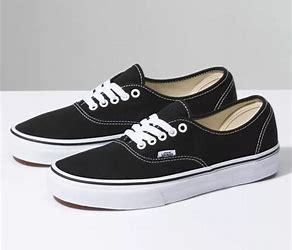
Brand: Vans
Model: Authentic